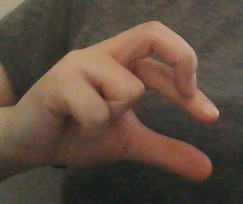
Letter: thal